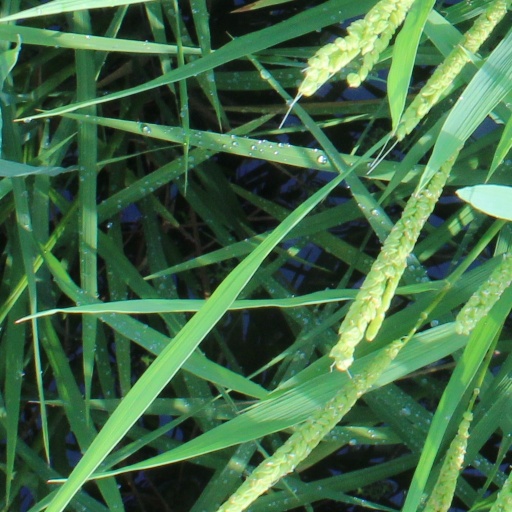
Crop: rice